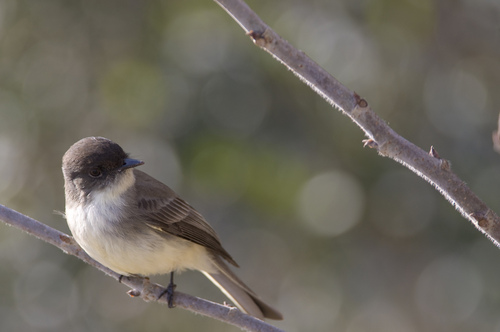
this bird has a white breast and belly with a small pointy beak.
a small brown and white bird with a short pointed beak.
a little bird with gray feathers, a tiny blue beak and a white breast.
a small bird with a white underbelly and a gray beak and feathers.
this bird is brown with white on its chest and has a very short beak.
this small bird has a short black bill and a white belly.
this particular bird has a white belly and gray sides and a black billa small bird with black legs and a white breast and belly.
this particular bird has a belly that is white with gray secondariesa bird with white belly, breast and black crown and rectrices and the bill is short and pointed
Species: Sayornis